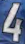
Number: 4